Kuşadasıspor

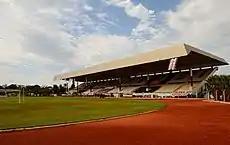
Özer Türk Stadium in 2015

Kuşadasıspor host their home games at Özer Türk Stadium, holding 8,000 seats capacity. The Stadium was renovated in 2020.